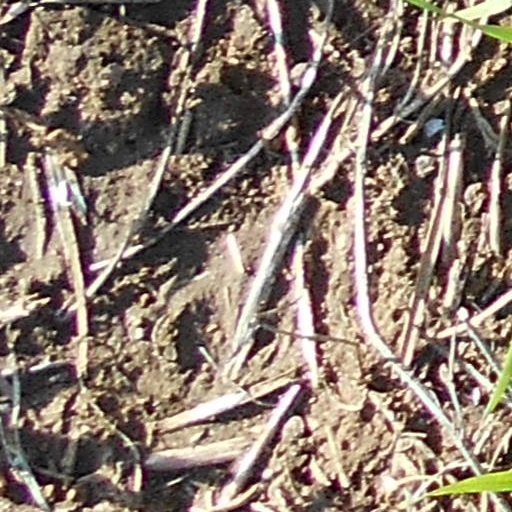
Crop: wheat